Baháʼí World Centre buildings

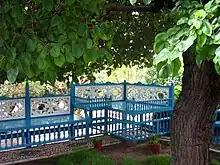
Garden of Ridván, Acre

The Garden of Ridván (lit. garden of paradise) is a Baháʼí holy place situated just outside Acre. Originally known as the 'garden of Naʻmayn', it was rented by ʻAbdu'l-Bahá for Baháʼu'lláh where he enjoyed spending the later part of his life, after years in a desolate prison cell. Although it shares the same name, it does not have the same significance of the Garden of Ridván, Baghdad and no connection to the festival of Ridván.